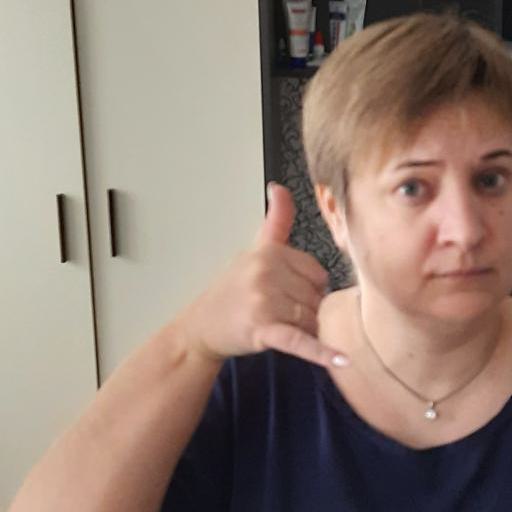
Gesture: call